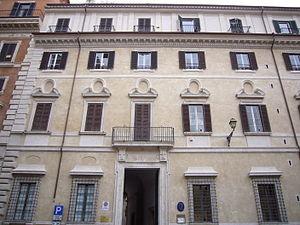
La Piazza di Campitelli, appelée jusqu'en 1871 piazza Santa Maria in Campitelli, est une place du centre historique de Rome. Elle tire son nom du district du même nom et est située non loin du Capitole, au sud-est de la colline. Auparavant, elle était connue sous le nom de « piazza dei Capizucchi », du nom de la famille qui vivait à cet endroit depuis la fin du Moyen Âge.